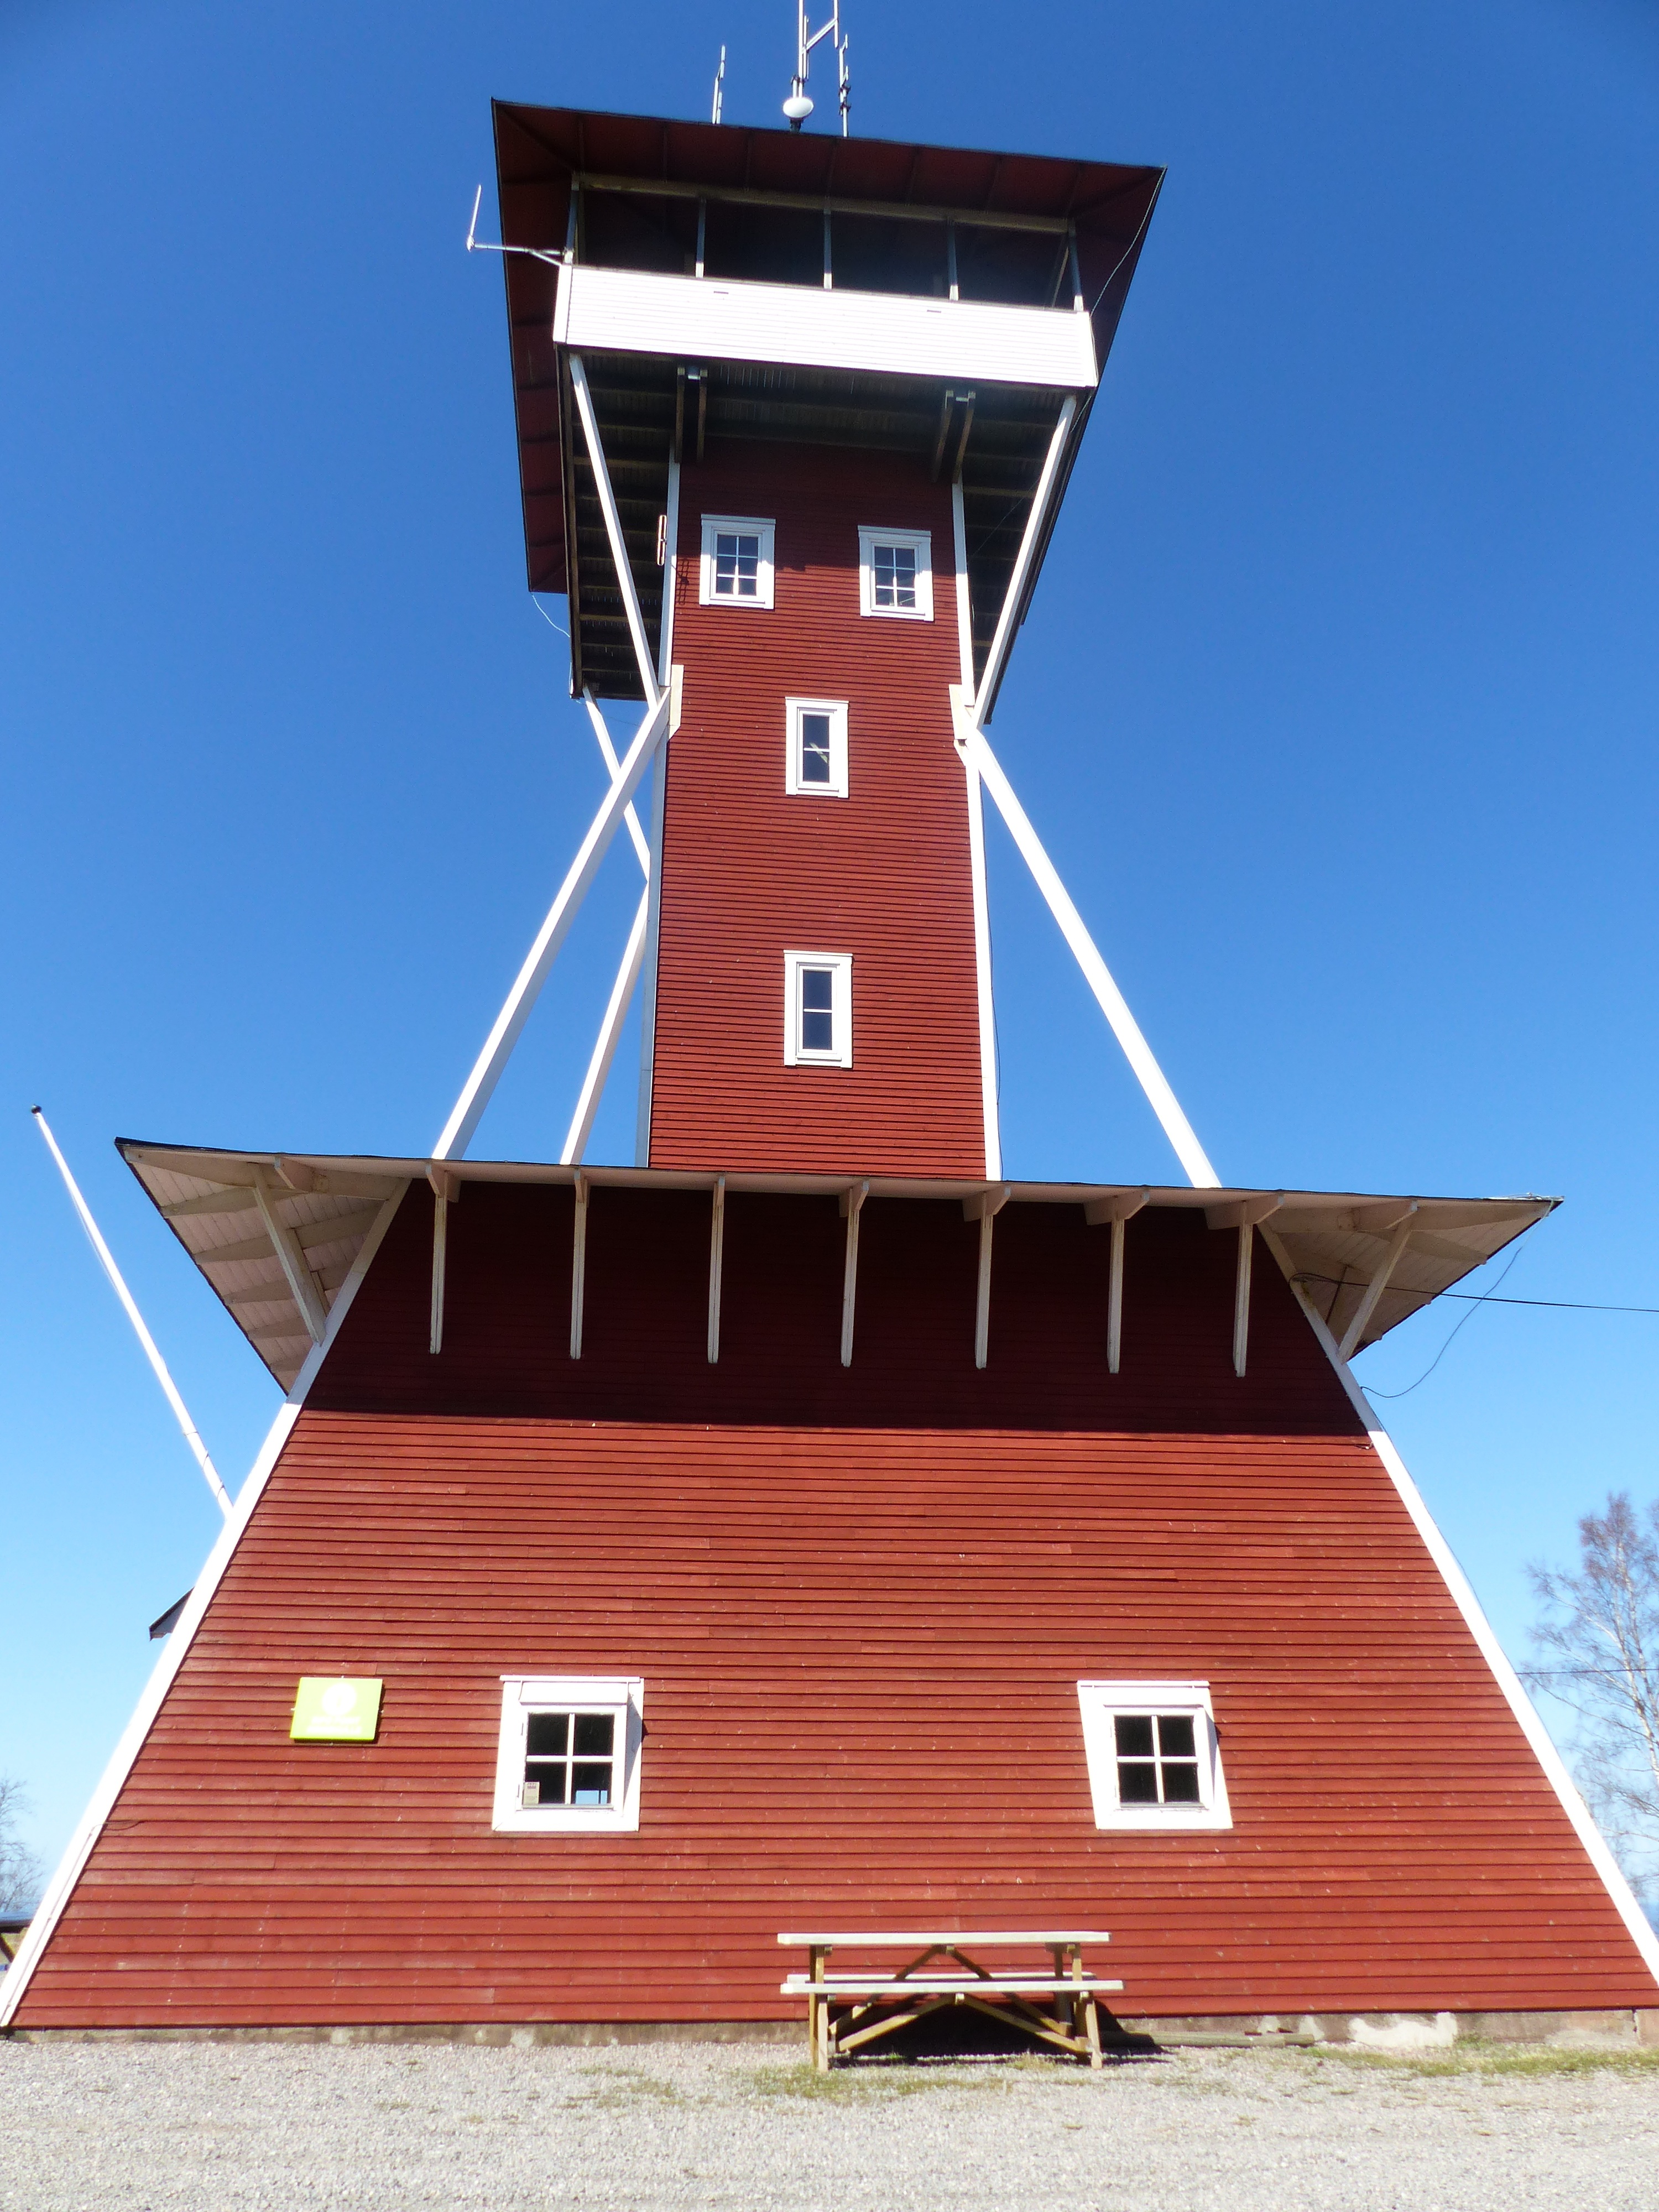
nature, lighthouse, building, tower, facade, sofa, colors, himmel, observation tower, control tower, lookout tower